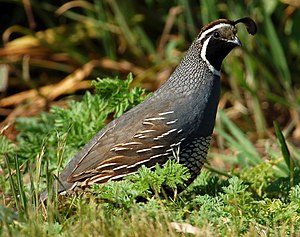
Californisk topvagtel
Californisk topvagtel er en topvagtelart, der lever i det vestlige Nordamerika - fra sydlig Britisk Columbia til spidsen af Baja California.